Isabeau of Bavaria

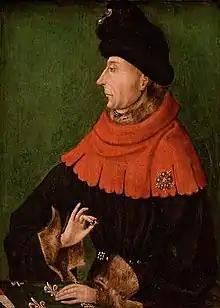
John the Fearless, Duke of Burgundy

Rumors that Isabeau and Orléans were lovers began to circulate, a relationship that was considered incestuous. Whether the two were intimate has been questioned by contemporary historians, including Gibbons who believes the rumor may have been planted as propaganda against Isabeau as retaliation against tax increases she and Orléans ordered in 1405. An Augustinian friar, , preached a long sermon to the court denouncing excess and depravity, in particular mentioning Isabeau and her habit of wearing clothing with exposed necks, shoulders and décolletage. The monk presented his sermon as allegory so as not to offend Isabeau overtly, but he cast her and her ladies-in-waiting as "furious, vengeful characters". He said to Isabeau, "If you don't believe me, go out into the city disguised as a poor woman, and you will hear what everyone is saying." Thus he accused Isabeau as having lost touch with the commoners and the court with its subjects. At about the same time, a satirical political pamphlet called "Songe Veritable", now considered by historians to be pro-Burgundian propaganda, was released and widely distributed in Paris. The pamphlet hinted at the Queen's relations with Orléans.